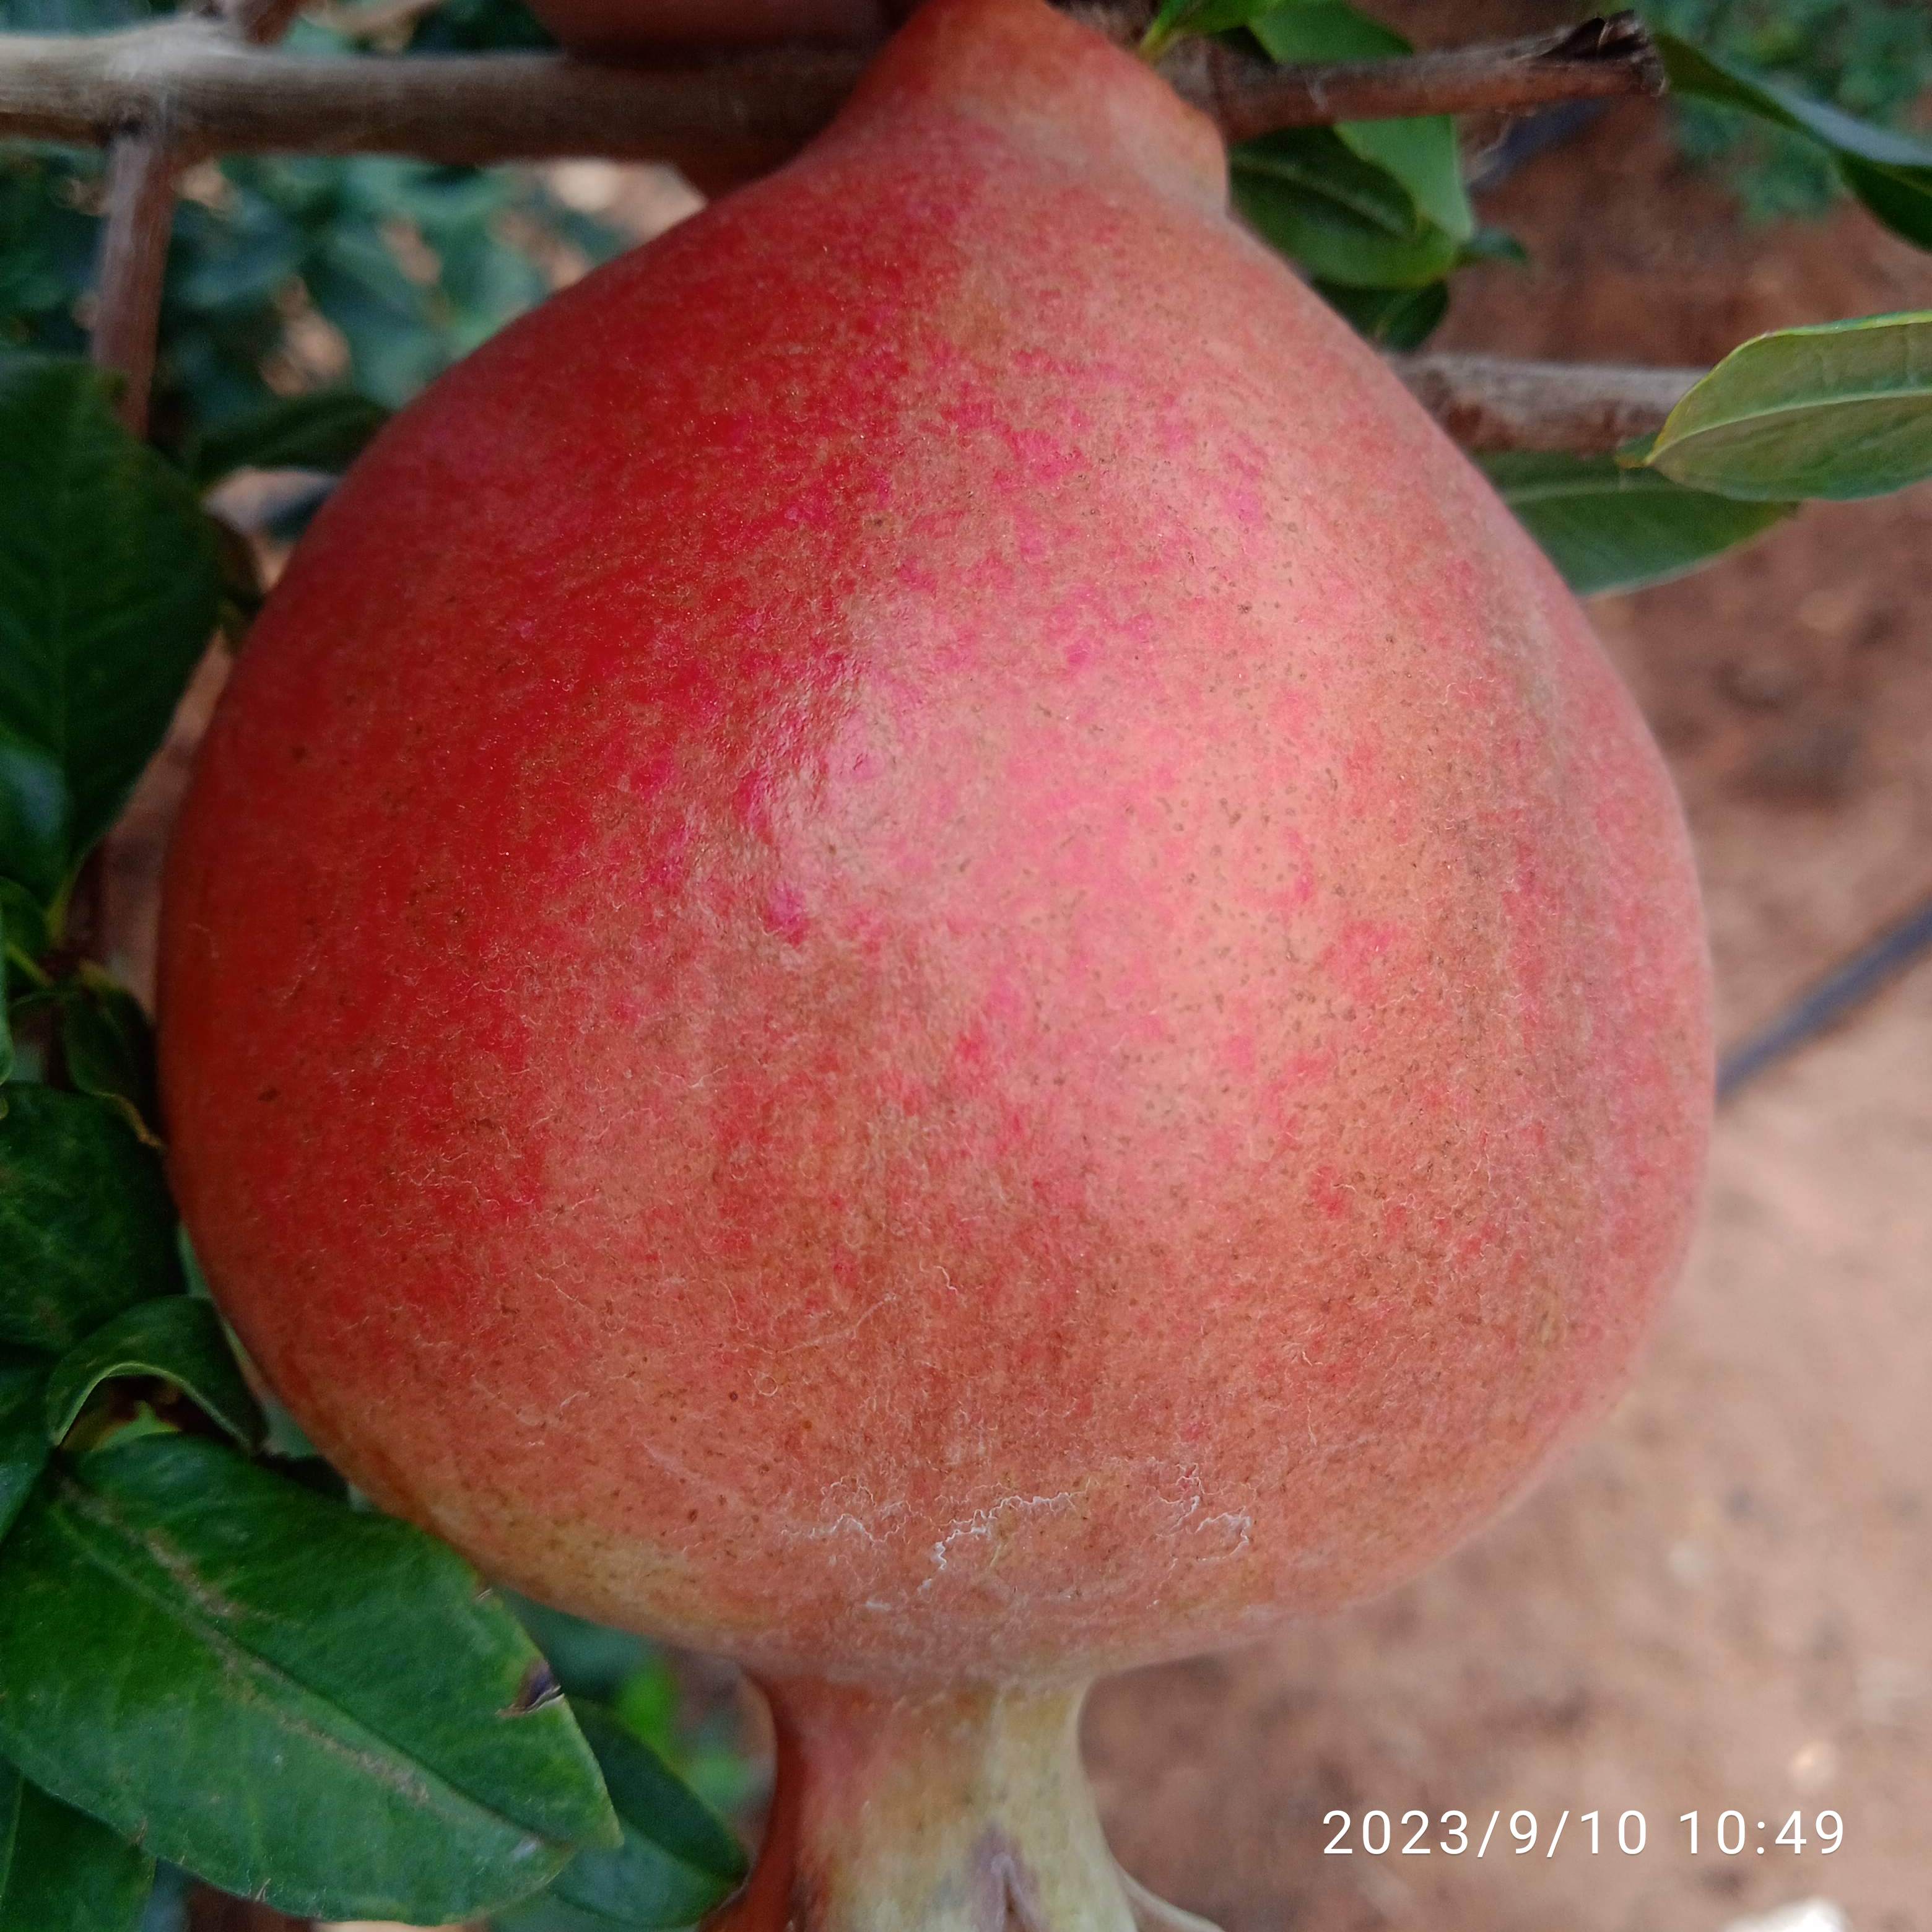
Label: Healthy